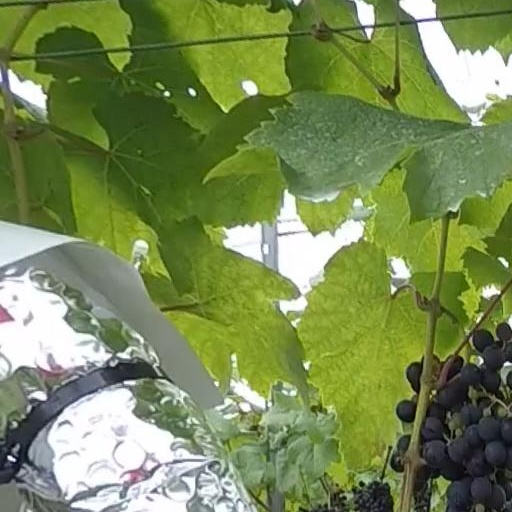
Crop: grape